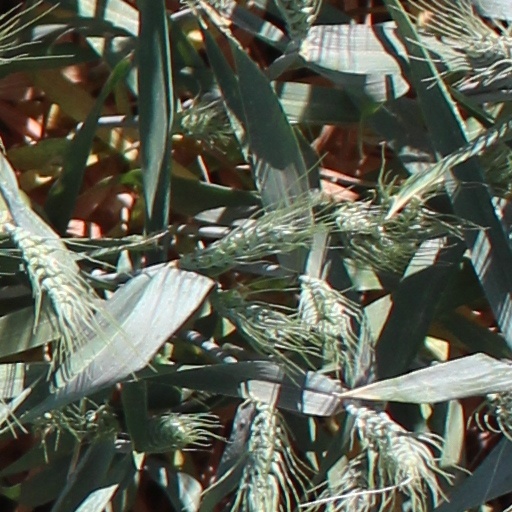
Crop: wheat